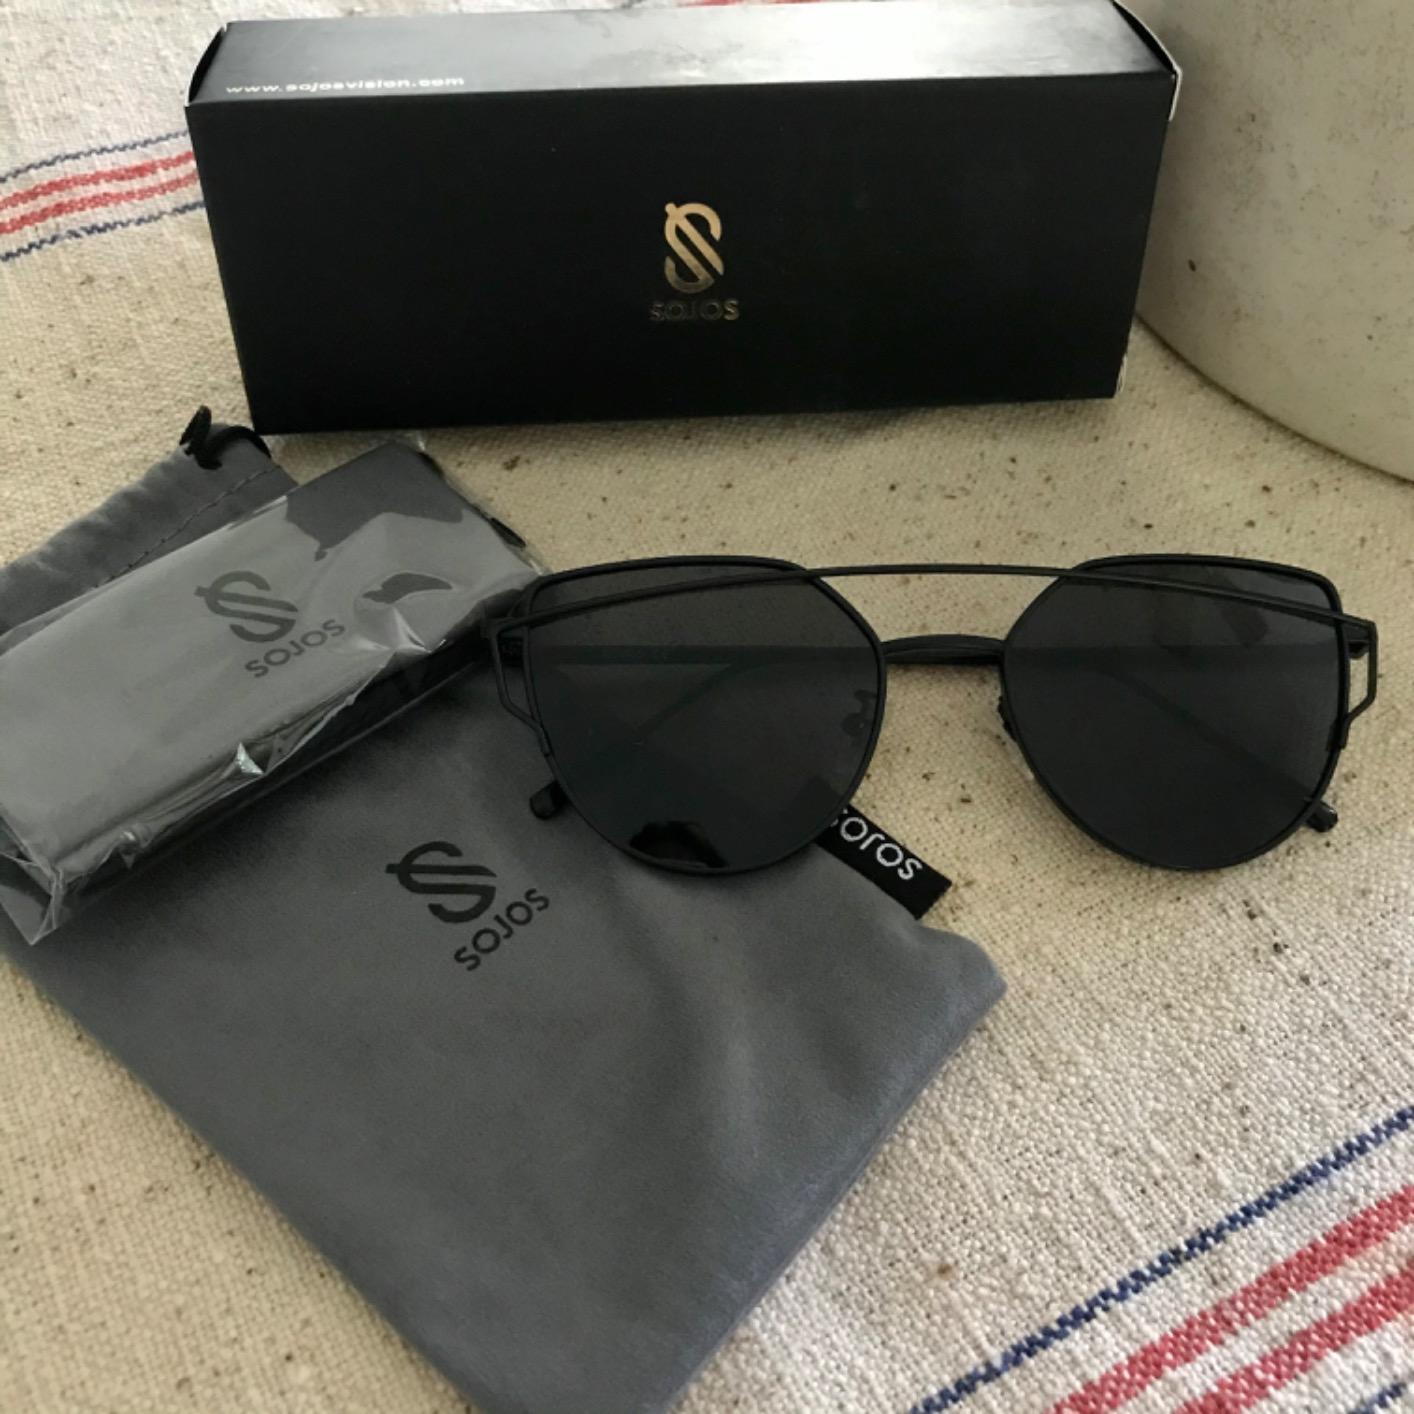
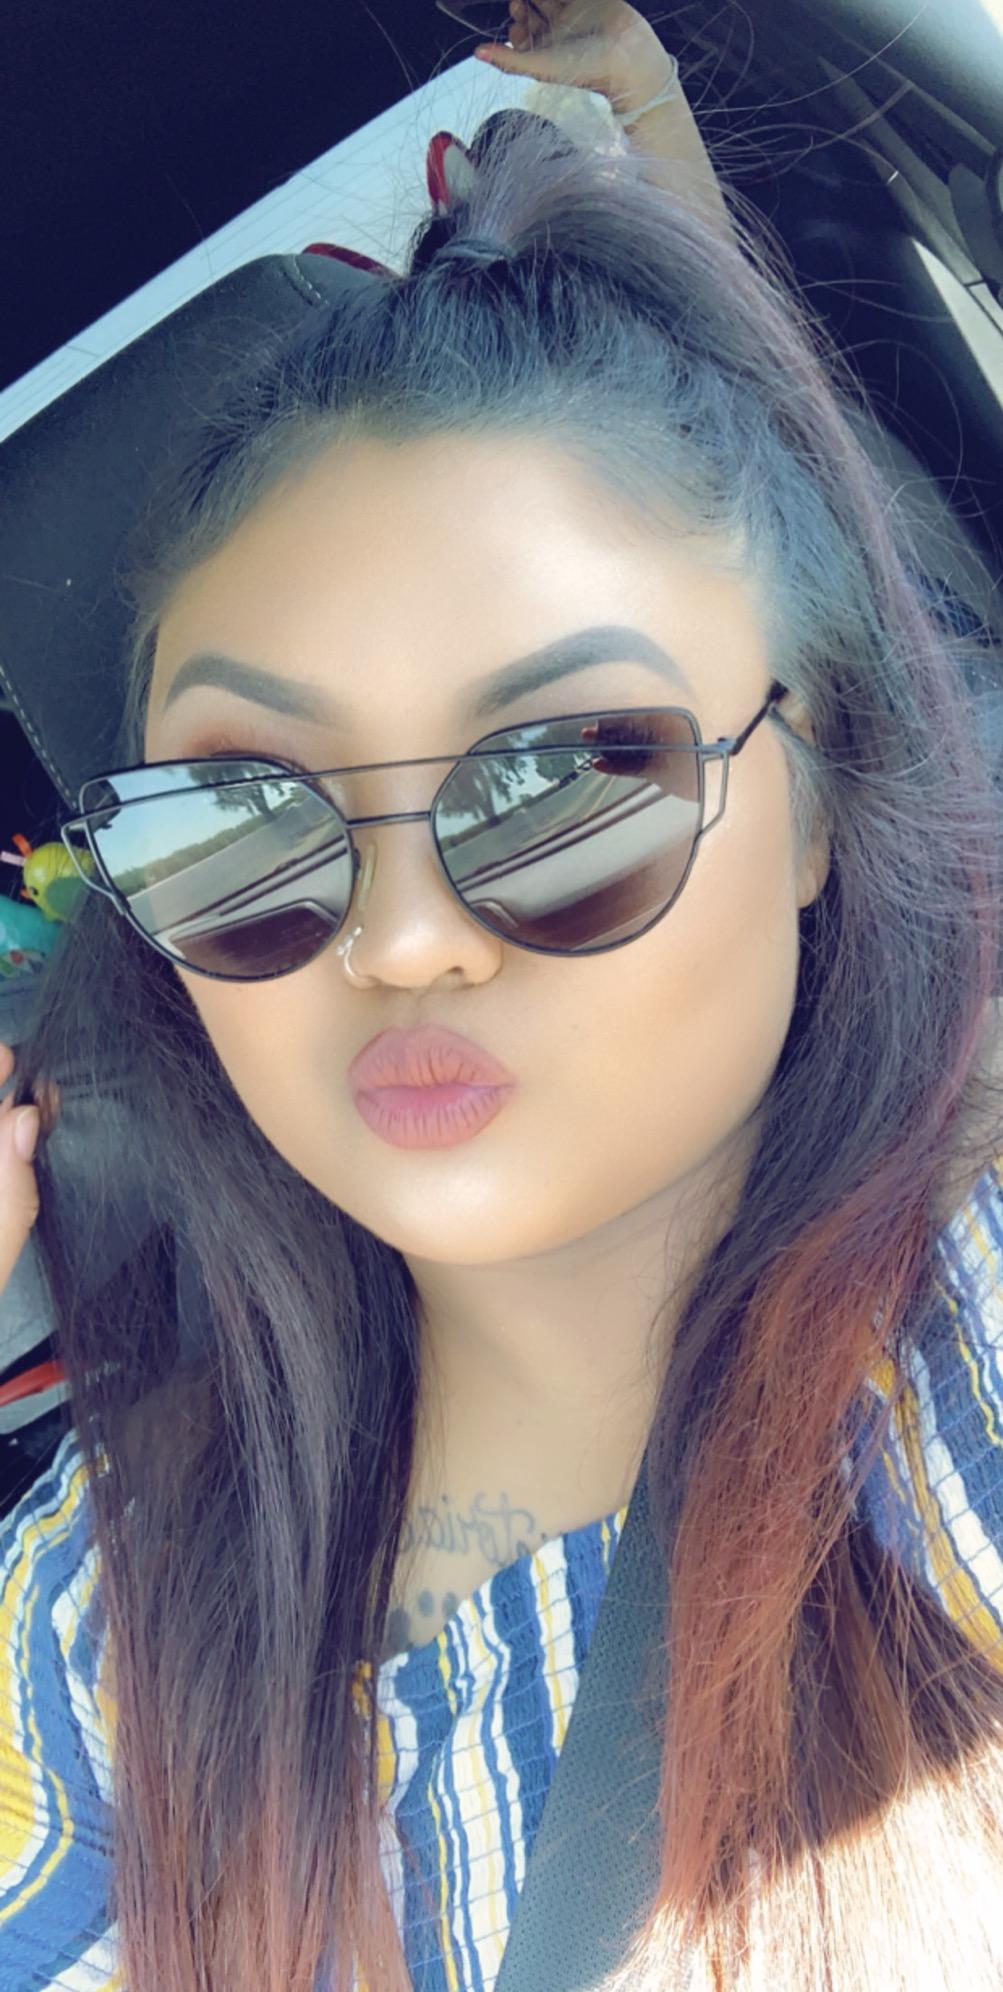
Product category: accessories_sunglasses
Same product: yes